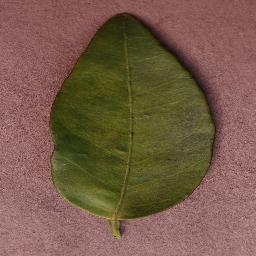
Label: Orange___Haunglongbing_(Citrus_greening)